Spain–United States relations

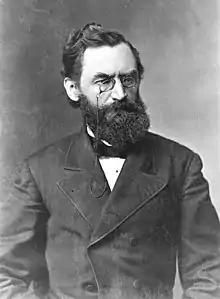
Carl Schurz, Minister to Spain during the U.S. Civil War

Spain fought the British as an ally of France during the Revolutionary War, but it distrusted republicanism and was not officially an ally of the United States. After the war, the main relationships dealt with trade, with access to the Mississippi River, and with Spanish maneuvers with Native Americans to block American expansion. Spain controlled the territories of Florida and Louisiana, positioned to the south and west of the United States. Americans had long recognized the importance of navigation rights on the Mississippi River, as it was the only realistic outlet for many settlers in the trans-Appalachian lands to ship their products to other markets, including the Eastern Seaboard of the United States. Despite having fought a common enemy in the Revolutionary War, Spain saw U.S. expansionism as a threat to its empire. Seeking to stop the American settlement of the Old Southwest, Spain denied the U.S. navigation rights on the Mississippi River, provided arms to Native Americans, and recruited friendly American settlers to the sparsely populated territories of Florida and Louisiana. Additionally, Spain disputed the Southern and Western borders of the United States. The most important border dispute centered on the border between Georgia and West Florida, as Spain and the United States both claimed parts of present-day Alabama and Mississippi. Spain paid cash to American General James Wilkinson for a plot to make much of the region secede, but nothing came of it. Meanwhile, Spain worked on the goal of stopping American expansion by setting up an Indian buffer state in the South. They worked with Alexander McGillivray (1750–1793), who was born to a Scottish trader and his French-Indian wife, and he had become a leader of the Creek tribe as well as an agent for British merchants. In 1784–1785, treaties were signed with Creeks, the Chickasaws, and the Choctaws to make peace among themselves, and ally with Spain. While the Indian leaders were receptive, Yankee merchants were much better suppliers of necessities than Spain, and the pan-Indian coalition proved unstable.